Milan Masonic Lodge No. 31

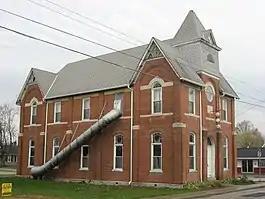
Milan Masonic Lodge No. 31, November 2012

Milan Masonic Lodge No. 31 is a historic Masonic lodge located at Milan, Ripley County, Indiana. It was built in 1900, and is a two-story, brick building with modest Romanesque Revival and Queen Anne style design elements. It features elliptical and round-arched openings, a steeply pitched gable roof, pyramidal tower, stained glass windows, and wood detailing in the gable ends. It is the oldest continuously active Masonic Lodges in Ripley County.